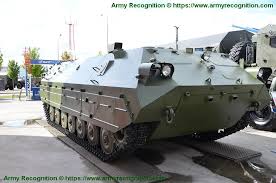
Label: MT_LB